Spider-Man: Across the Spider-Verse

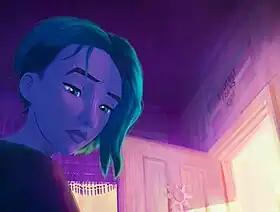
A screenshot from the film, showing Gwen Stacy in her room with a "Protect Trans Kids" transgender flag on the right, above the doorframe

Lord revealed that design work for new characters in the film had begun by November 2019, with comic book artist Kris Anka later revealing that he was serving as a character designer on the film. On June 9, 2020, the film's lead animator Nick Kondo announced that production had started. The different universes visited in the film were designed to look like they were each drawn by a different artist. Having learned new animation tools after working on "The Mitchells vs. the Machines" (2021) following the first "Spider-Verse" film, Lord and Miller ambitiously employed them to develop six different animation styles. The intent was to amaze the audience whenever the characters cross into a new environment so the film can accurately reflect its plot and the styles can generate various emotional backdrops. Earth-65, the home of Gwen Stacy, was designed to look like "impressionistic" watercolor paintings. The animation team created a simulator to generate this style and used a visual palette that reflects Gwen's emotions like a "three dimensional mood ring". According to co-director Justin K. Thompson, the reflection of her emotions through colors is inspired by a scene in 1950's "Cinderella" where her dress gets torn, and the environment reacts to that trauma. This style was also intended by Miller to remind the audience about the covers of the "Spider-Gwen" comic books.